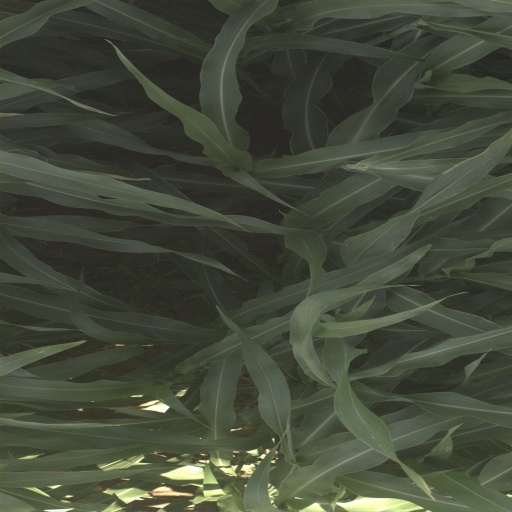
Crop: sorghum